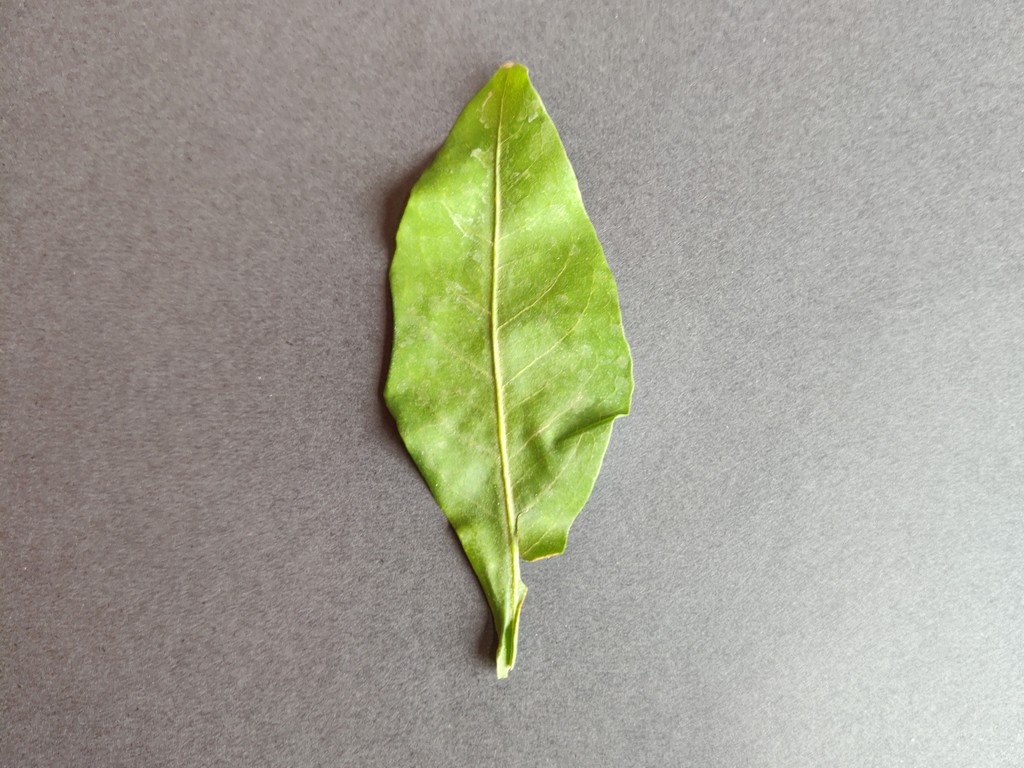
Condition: Healthy
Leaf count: single
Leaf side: front